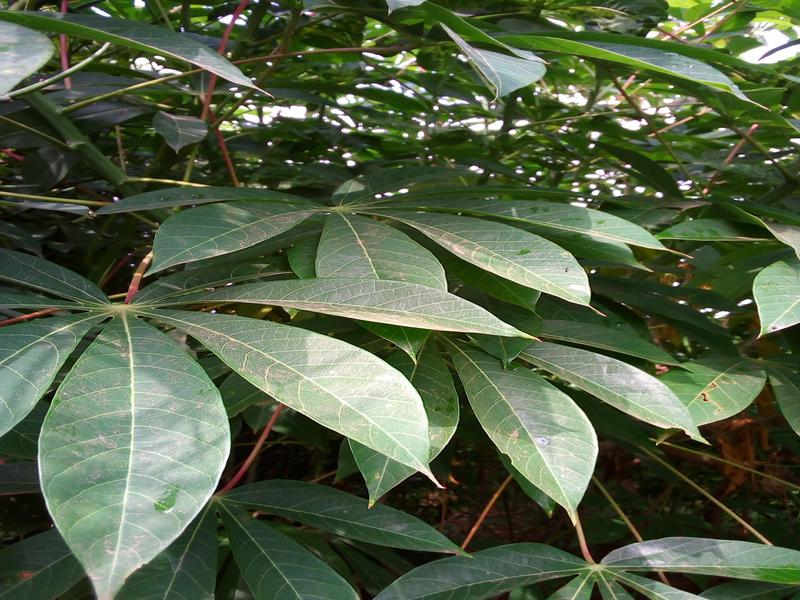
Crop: cassava
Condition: healthy